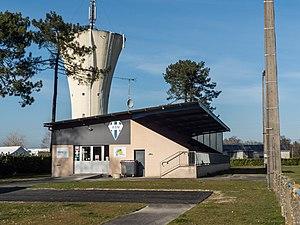
Le stade Raoul-Lagraula.
Narrosse est une commune du Sud-Ouest de la France, située dans le département des Landes.